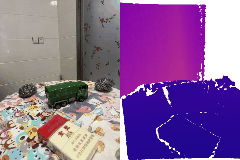
Label: truck